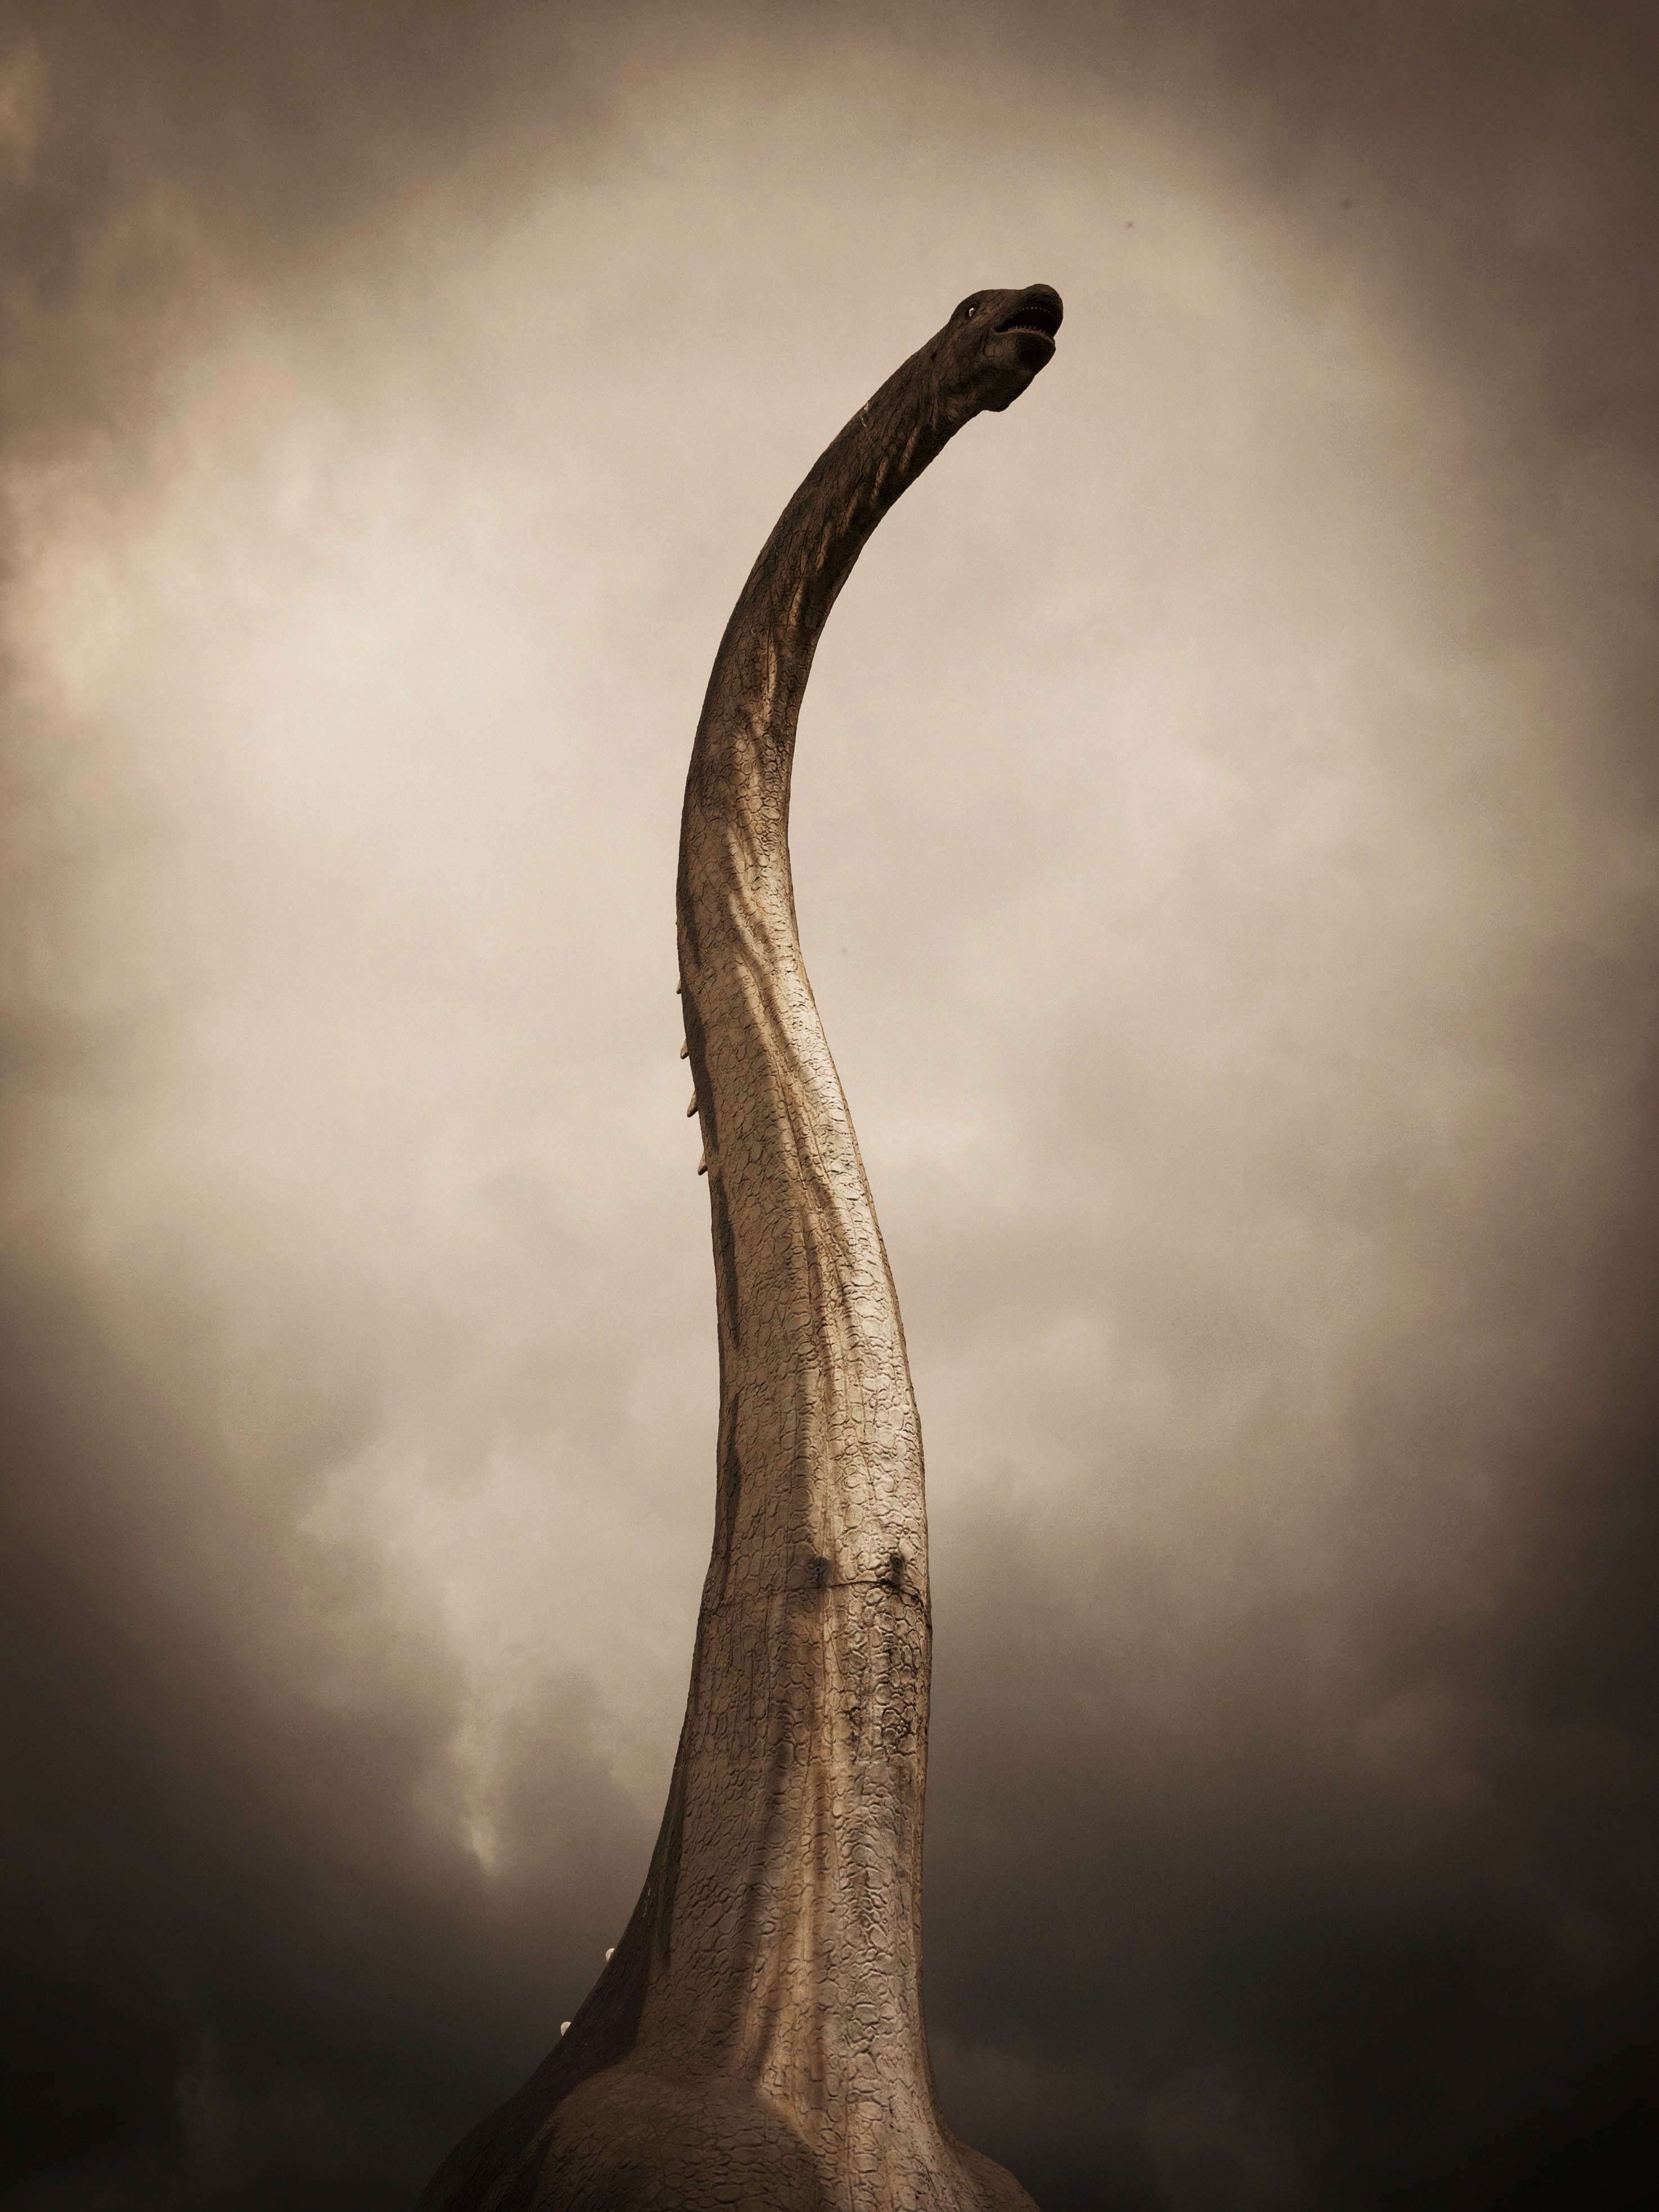
monument, statue, horn, reflection, darkness, close up, sculpture, art, macro photography